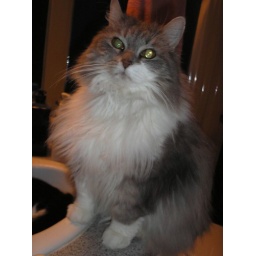
Sally is appalled by the cat in the sink